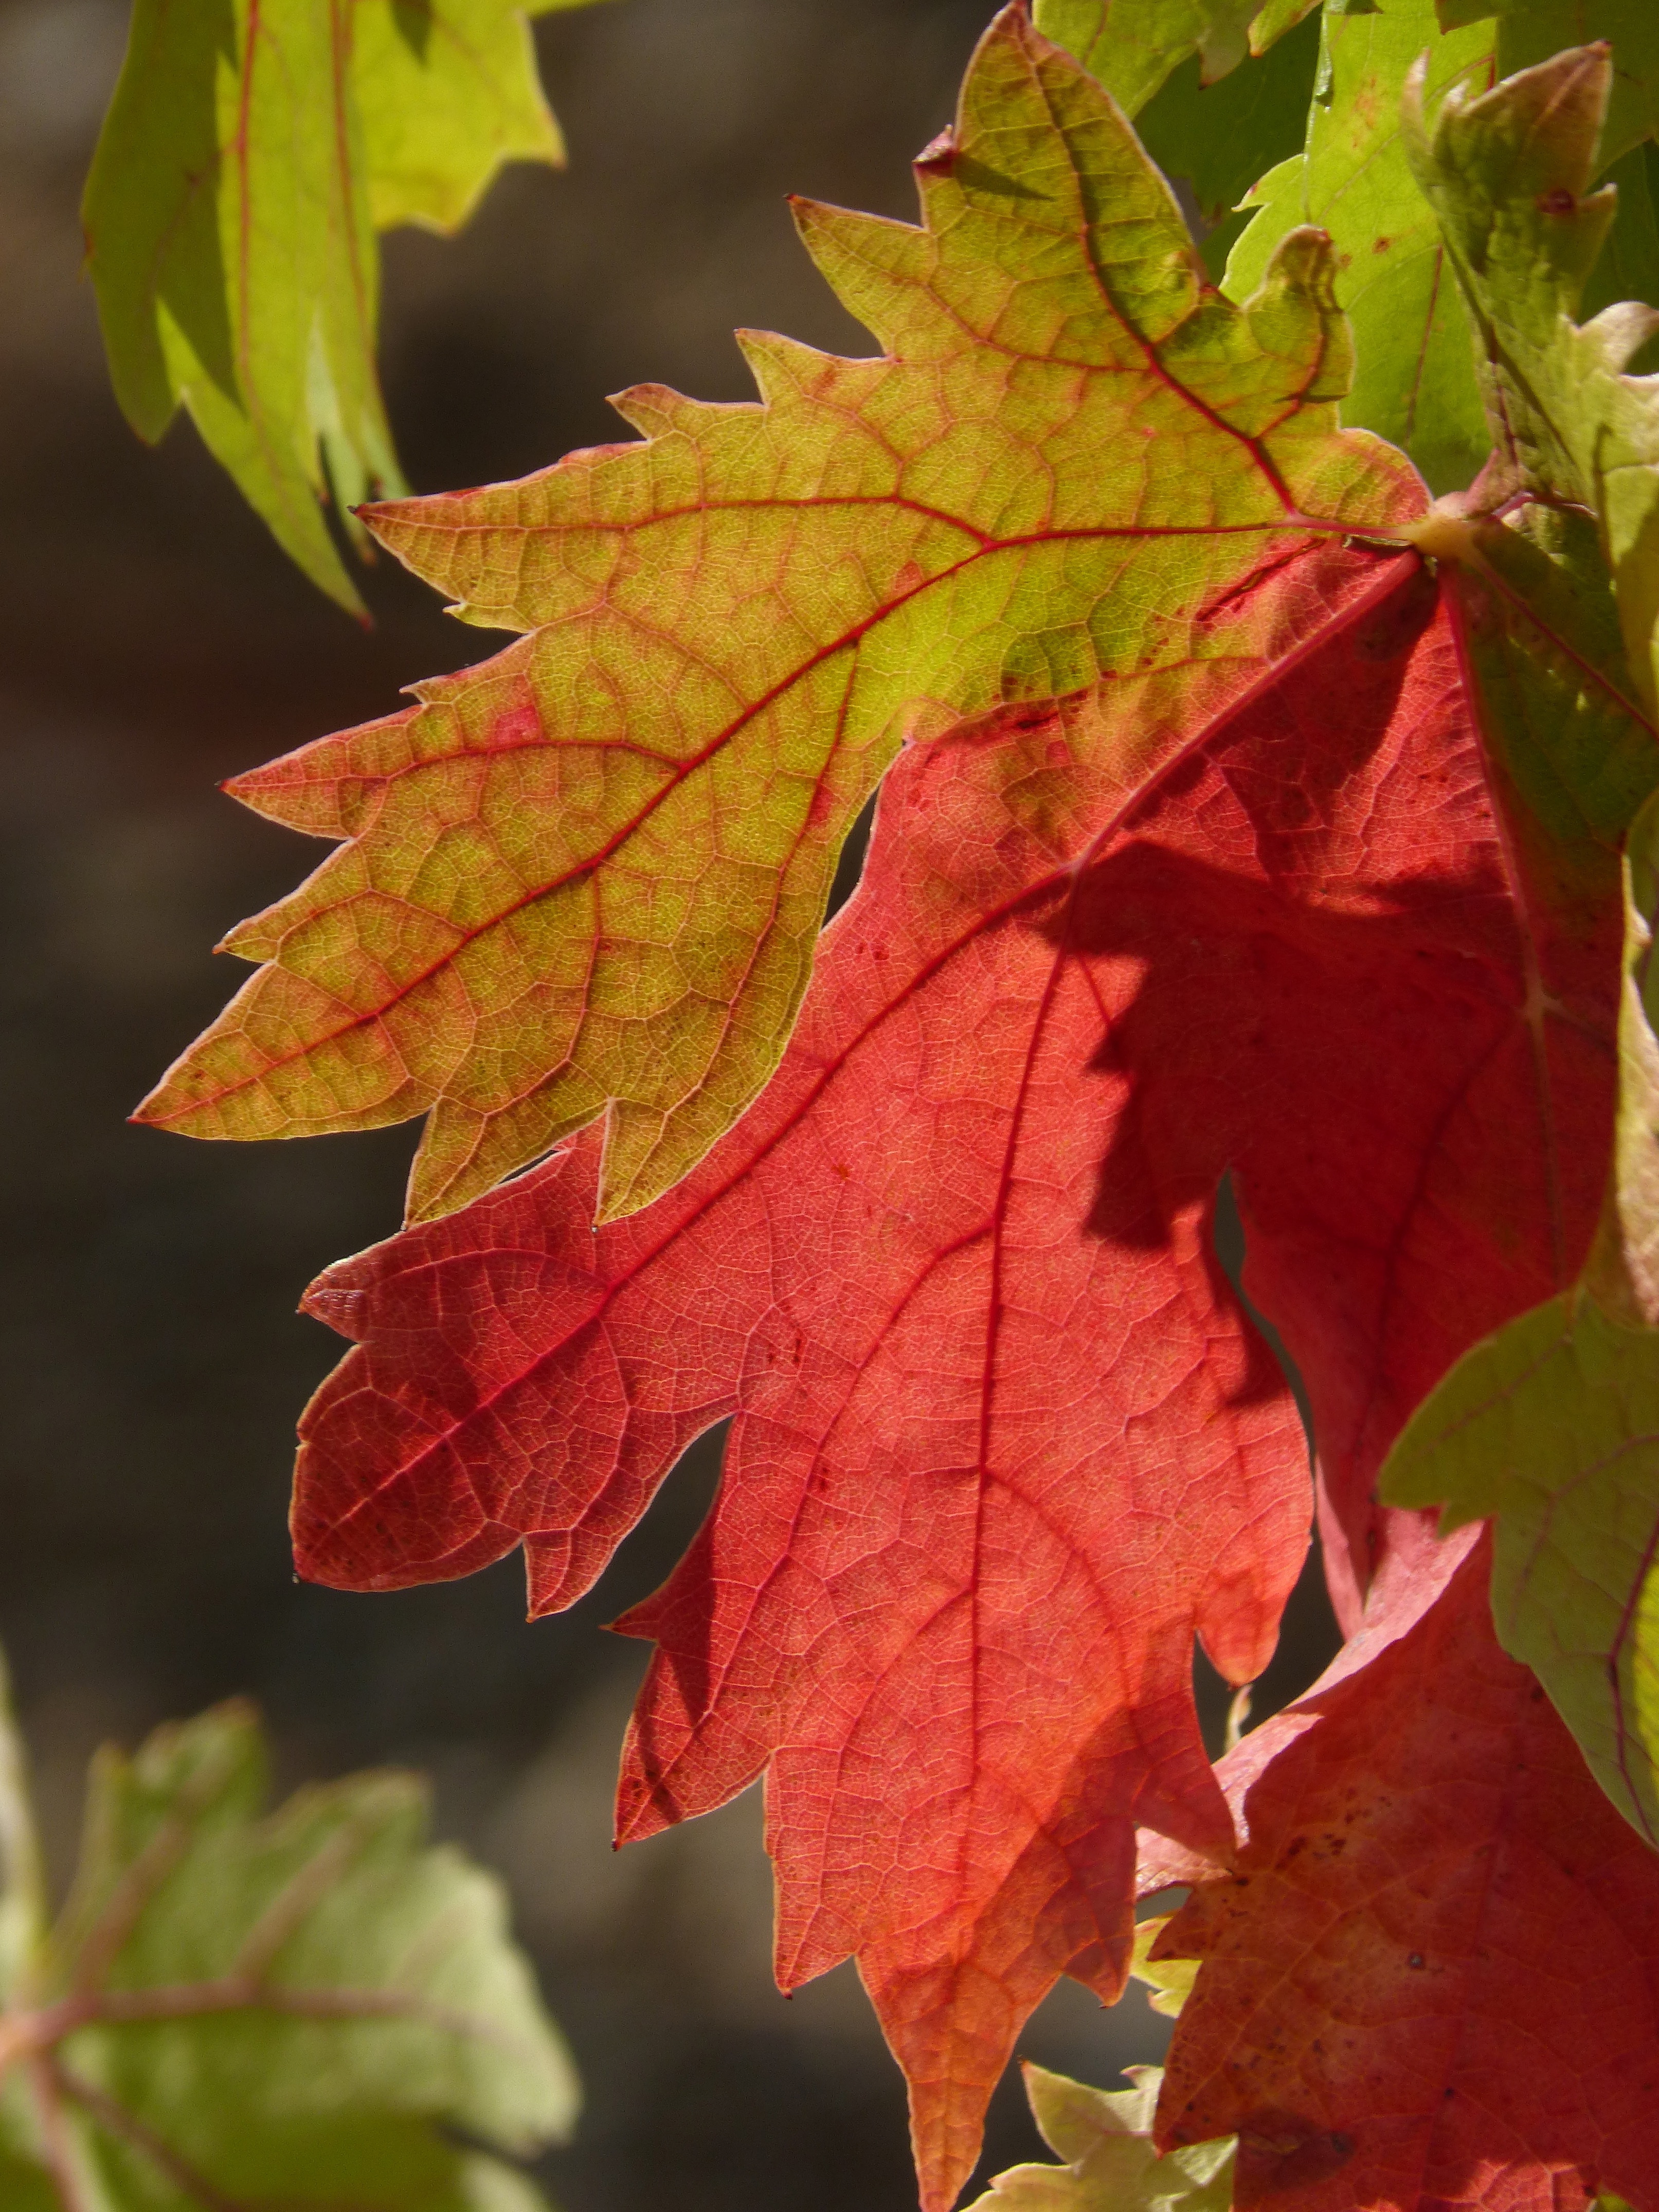
tree, branch, plant, leaf, red, autumn, season, maple tree, maple leaf, autumn leaves, red leaf, vine leaves, flowering plant, vine leaf, trasluz, woody plant, land plant